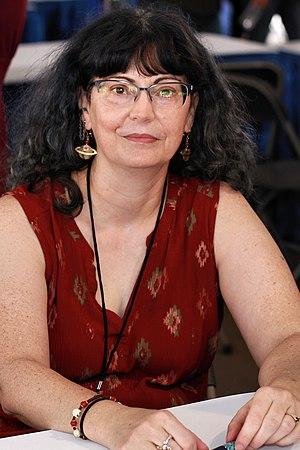
Martha Wells, née le 1ᵉʳ septembre 1964 à Fort Worth au Texas, est une écrivaine américaine de science-fiction et de fantasy.